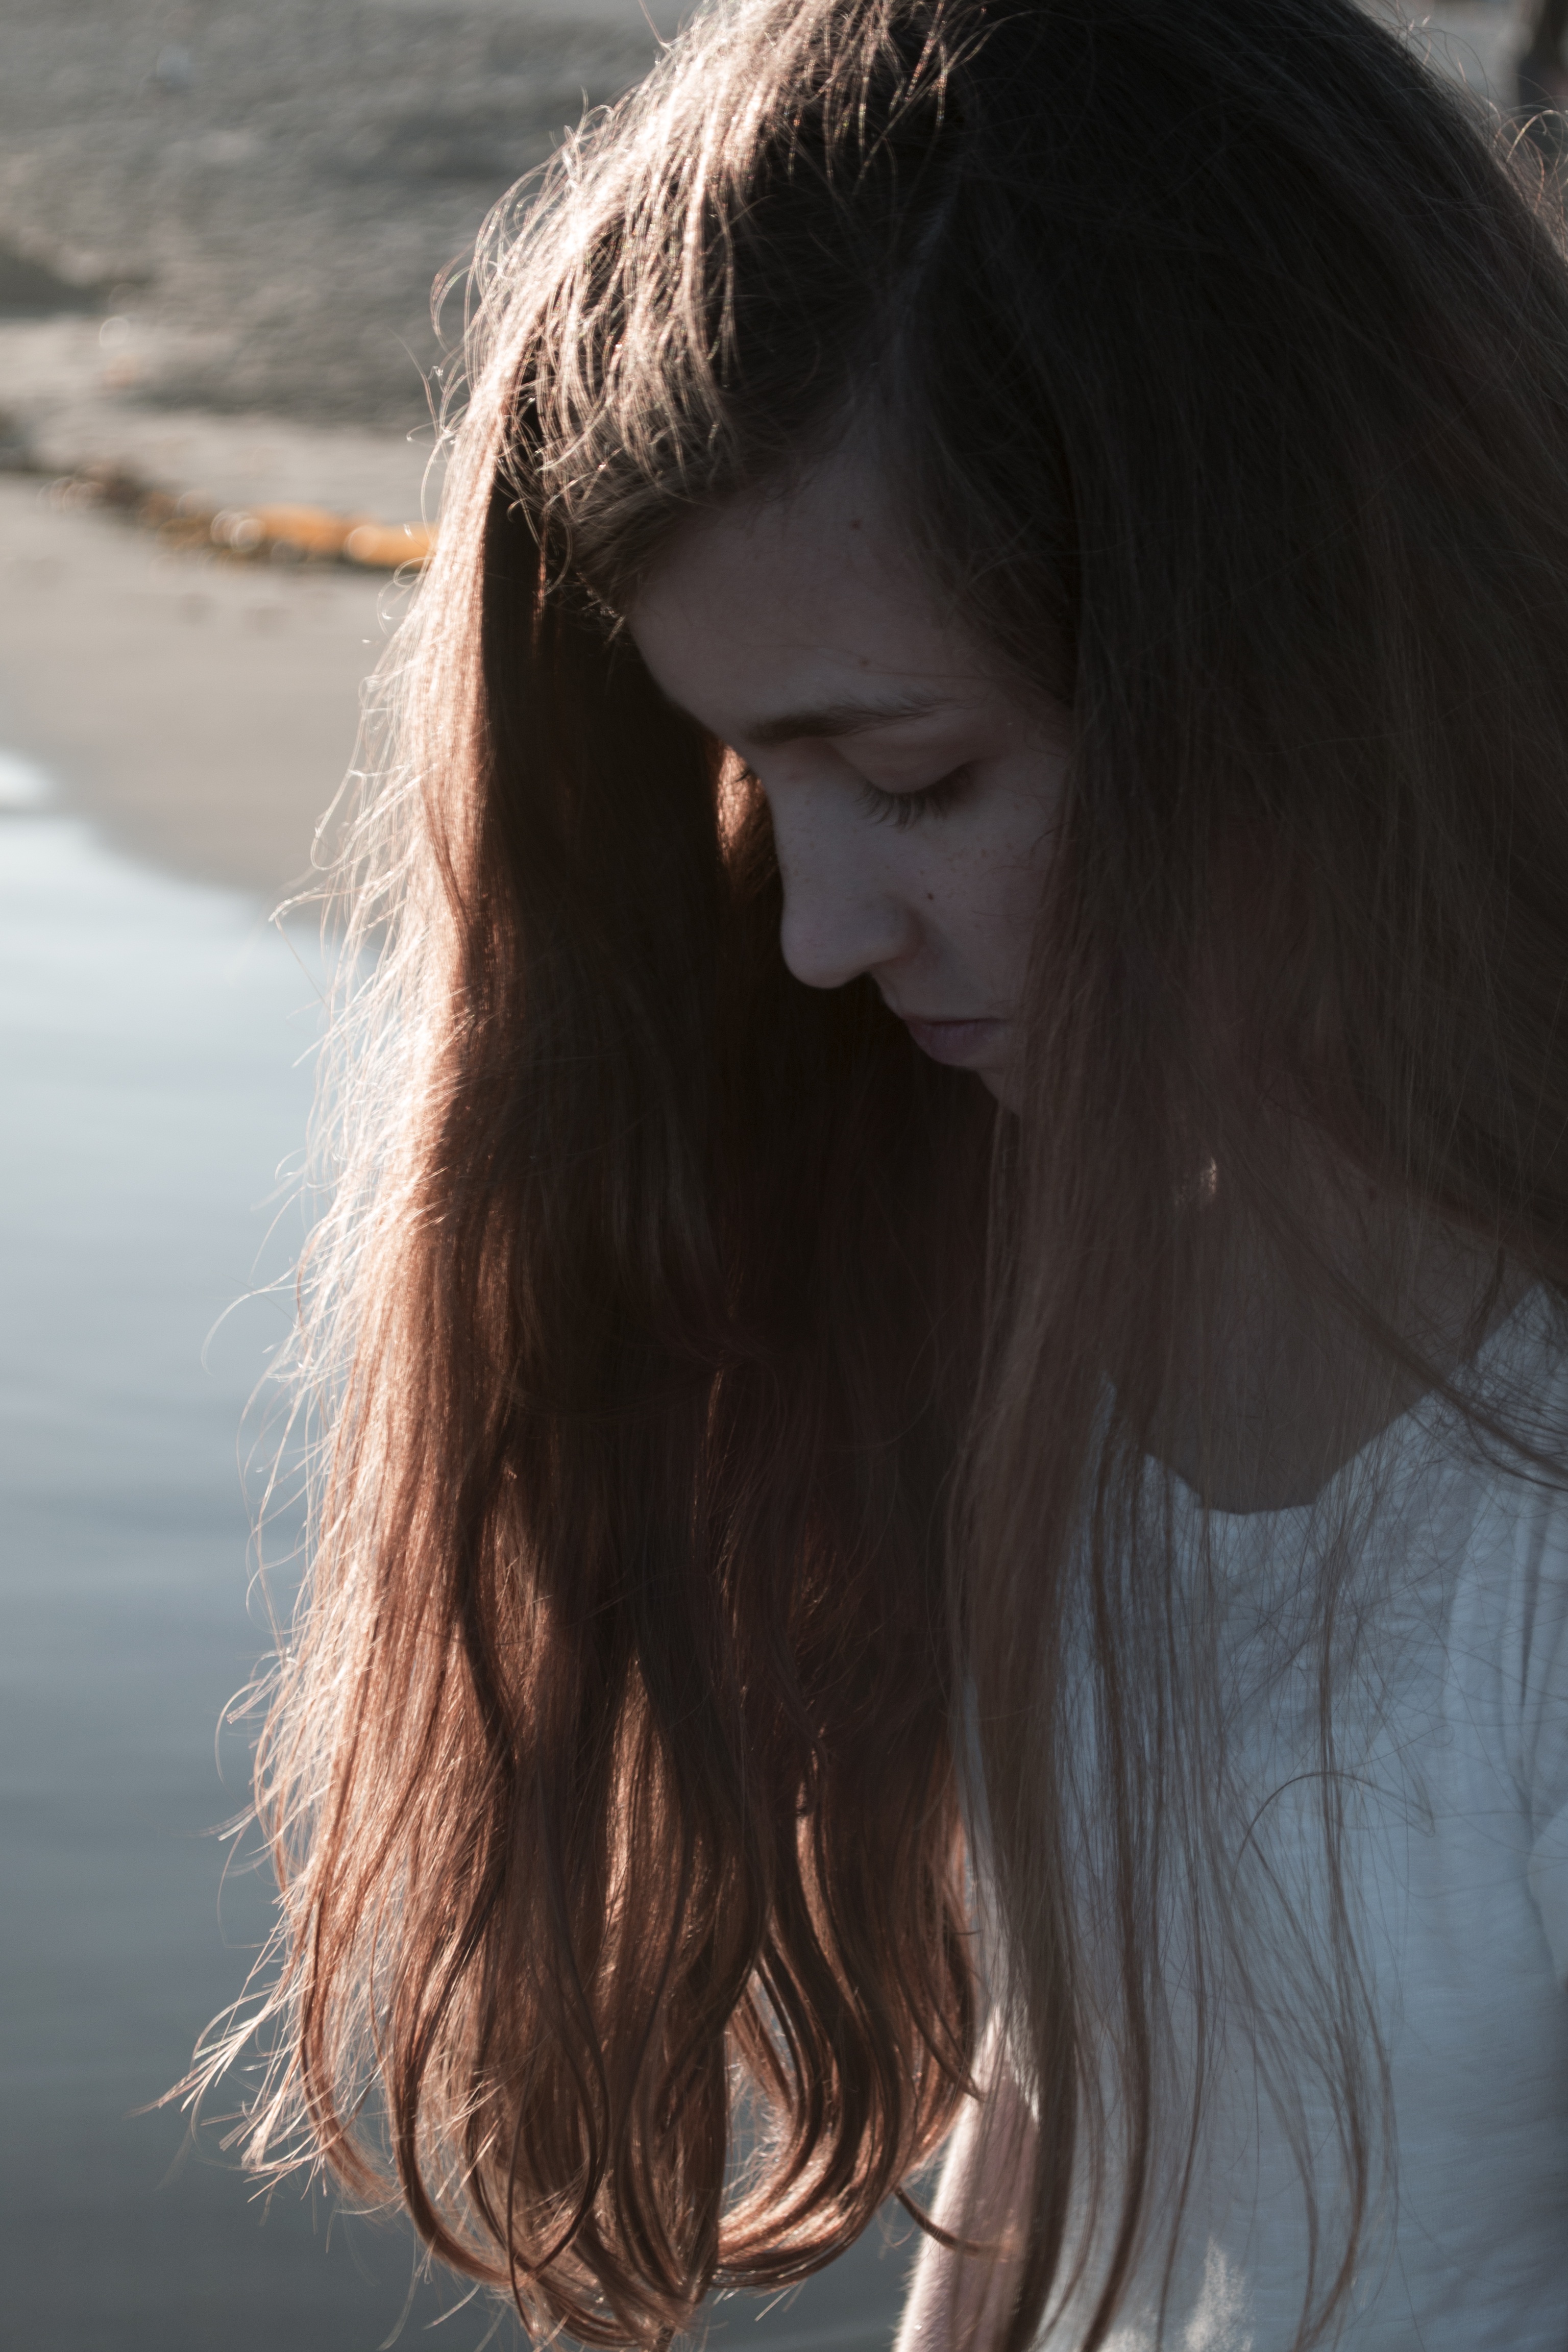
beach, person, girl, woman, hair, female, portrait, model, young, lady, facial expression, hairstyle, teenager, long hair, close up, human body, dress, eye, head, skin, beauty, blond, organ, teen, emotion, interaction, photo shoot, brown hair, portrait photography